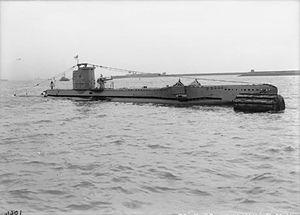
La classe U est une classe de sous-marin commandée par la Royal Navy au chantier naval Vickers-Armstrongs juste avant et au début de la Seconde Guerre mondiale. La classe U est composé de la classe Undine, composé de trois petits sous-marins et de la classe Umpire qui est composé d'un groupe, 12 sous-marins quelque peu modifiés pour améliorer la profondeur d'immersion, qui est commandé avant le début de la guerre et d'un groupe 34 unités complémentaires, commandé entre 1940 et 1941 pour répondre à l'effort de guerre.